Data Encryption Standard

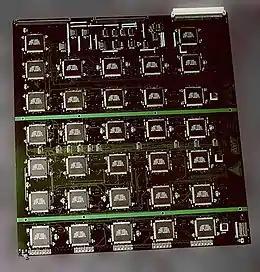
The EFF's US$250,000 DES cracking machine contained 1,856 custom chips and could brute-force a DES key in a matter of days—the photo shows a DES Cracker circuit board fitted with several Deep Crack chips.

In academia, various proposals for a DES-cracking machine were advanced. In 1977, Diffie and Hellman proposed a machine costing an estimated US$20 million which could find a DES key in a single day. By 1993, Wiener had proposed a key-search machine costing US$1 million which would find a key within 7 hours. However, none of these early proposals were ever implemented—or, at least, no implementations were publicly acknowledged. The vulnerability of DES was practically demonstrated in the late 1990s. In 1997, RSA Security sponsored a series of contests, offering a $10,000 prize to the first team that broke a message encrypted with DES for the contest. That contest was won by the DESCHALL Project, led by Rocke Verser, Matt Curtin, and Justin Dolske, using idle cycles of thousands of computers across the Internet. The feasibility of cracking DES quickly was demonstrated in 1998 when a custom DES-cracker was built by the Electronic Frontier Foundation (EFF), a cyberspace civil rights group, at the cost of approximately US$250,000 (see EFF DES cracker). Their motivation was to show that DES was breakable in practice as well as in theory: ""There are many people who will not believe a truth until they can see it with their own eyes. Showing them a physical machine that can crack DES in a few days is the only way to convince some people that they really cannot trust their security to DES."" The machine brute-forced a key in a little more than 2 days' worth of searching.